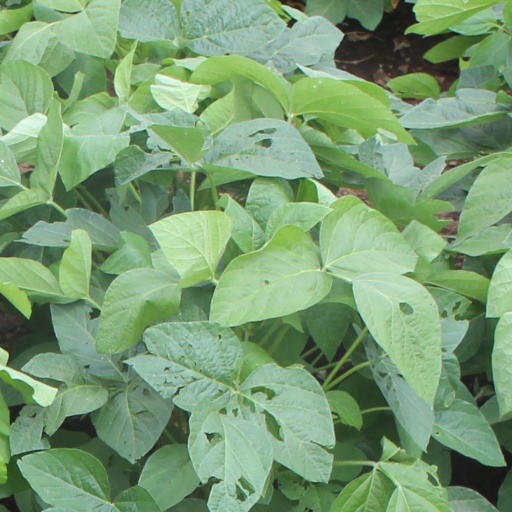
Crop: soybean